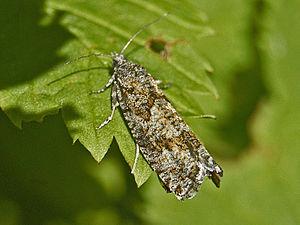
Zeiraphera est un genre d'insectes lépidoptères de la famille des Tortricidae, qui font partie des « tordeuses ». Ce genre a été décrit pour la première fois en 1829 par l'entomologiste allemand Georg Friedrich Treitschke.
La Tordeuse grise du mélèze est une espèce de lépidoptères, dont la chenille est un ravageur responsable de déforestation importante dand les forêts de mélèzes.